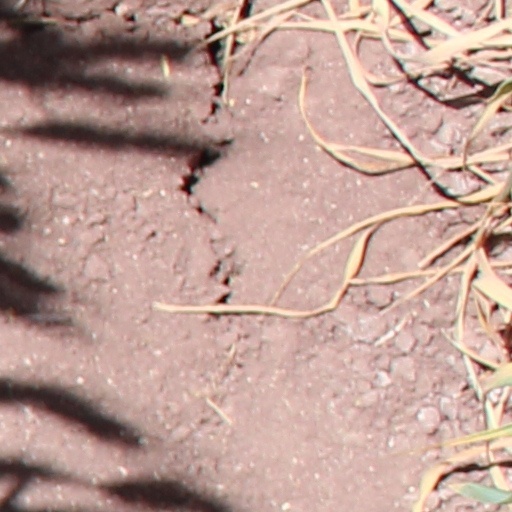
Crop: wheat